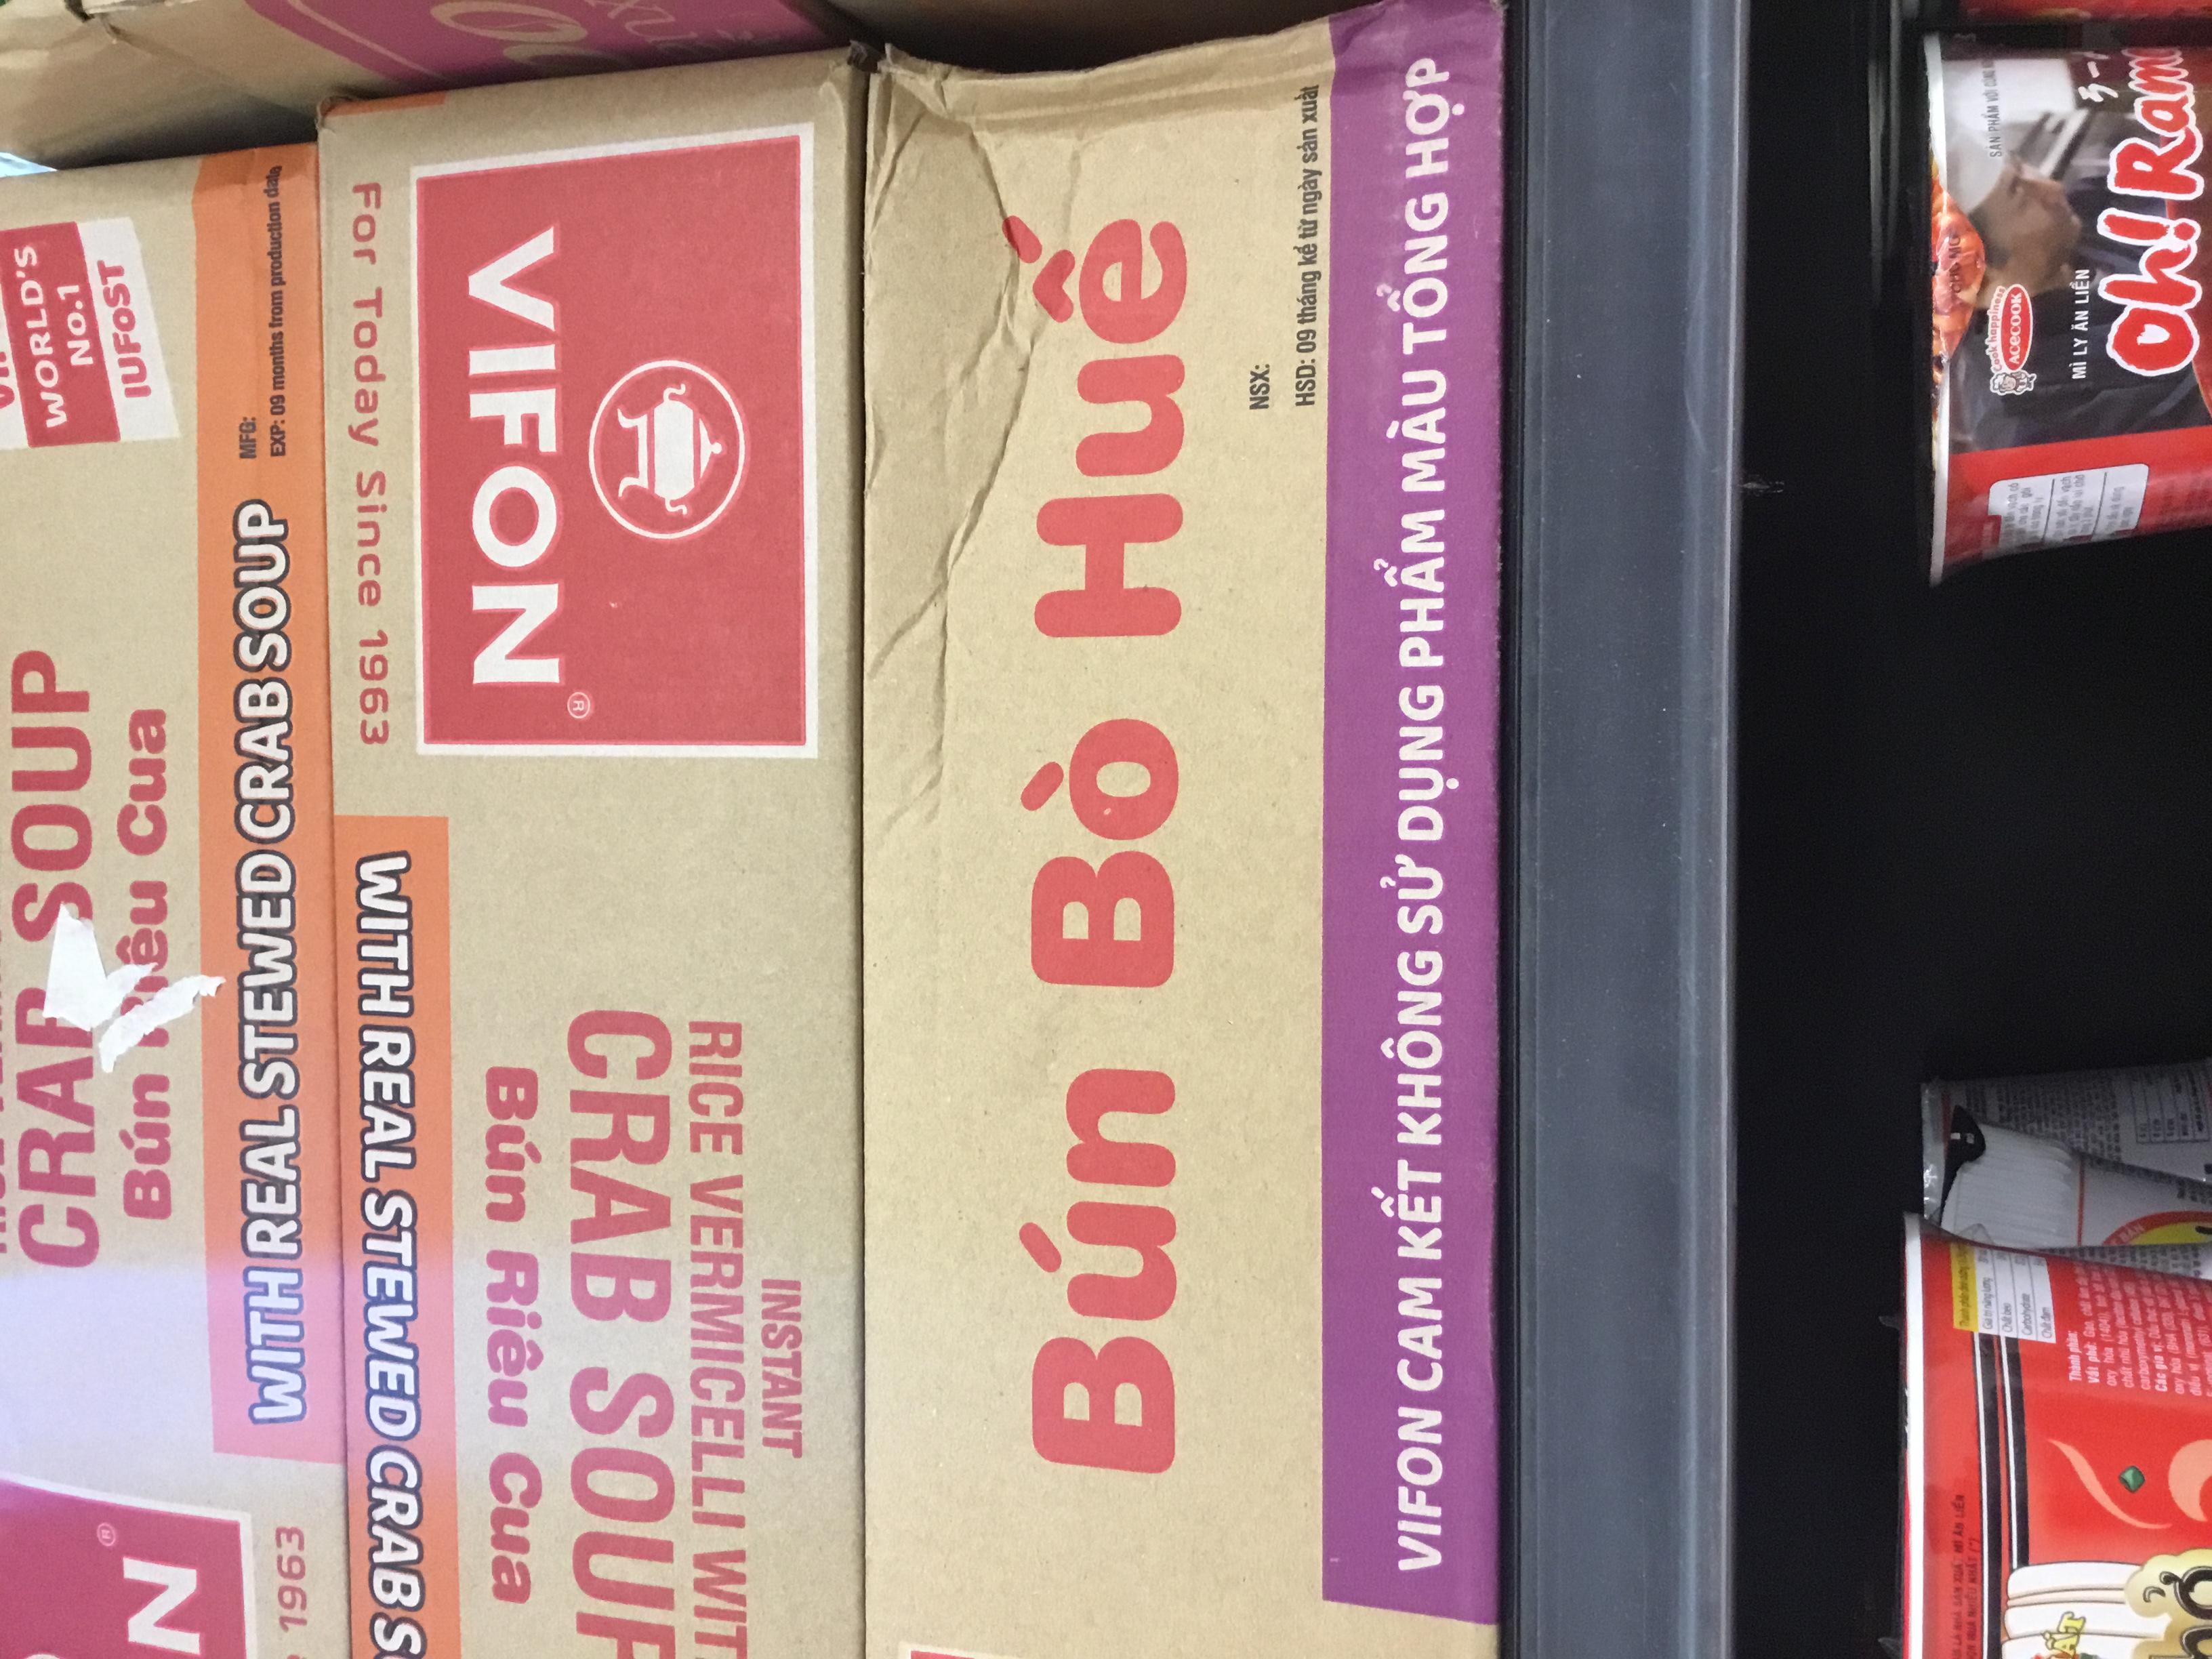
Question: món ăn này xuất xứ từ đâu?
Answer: món ăn này xuất xứ từ huế